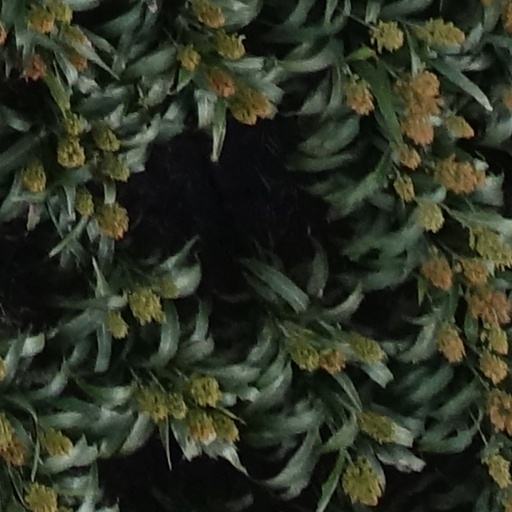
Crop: sorghum